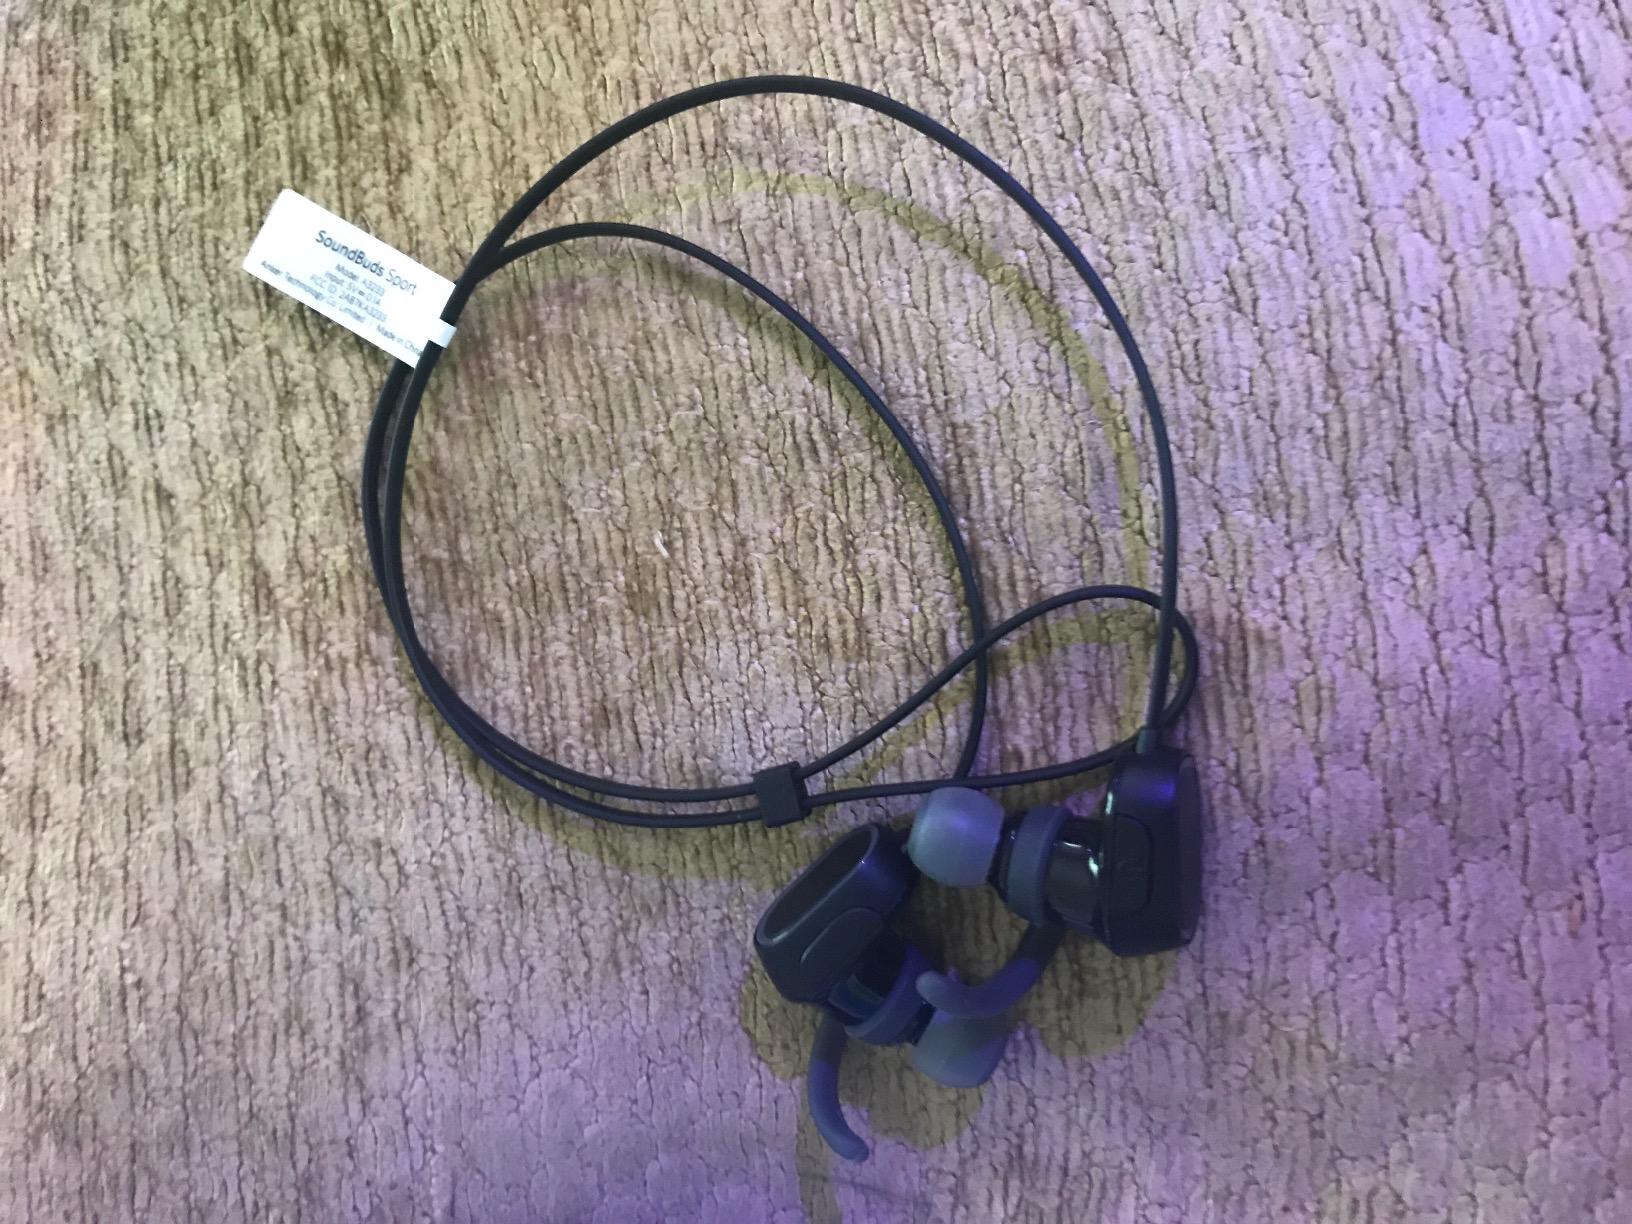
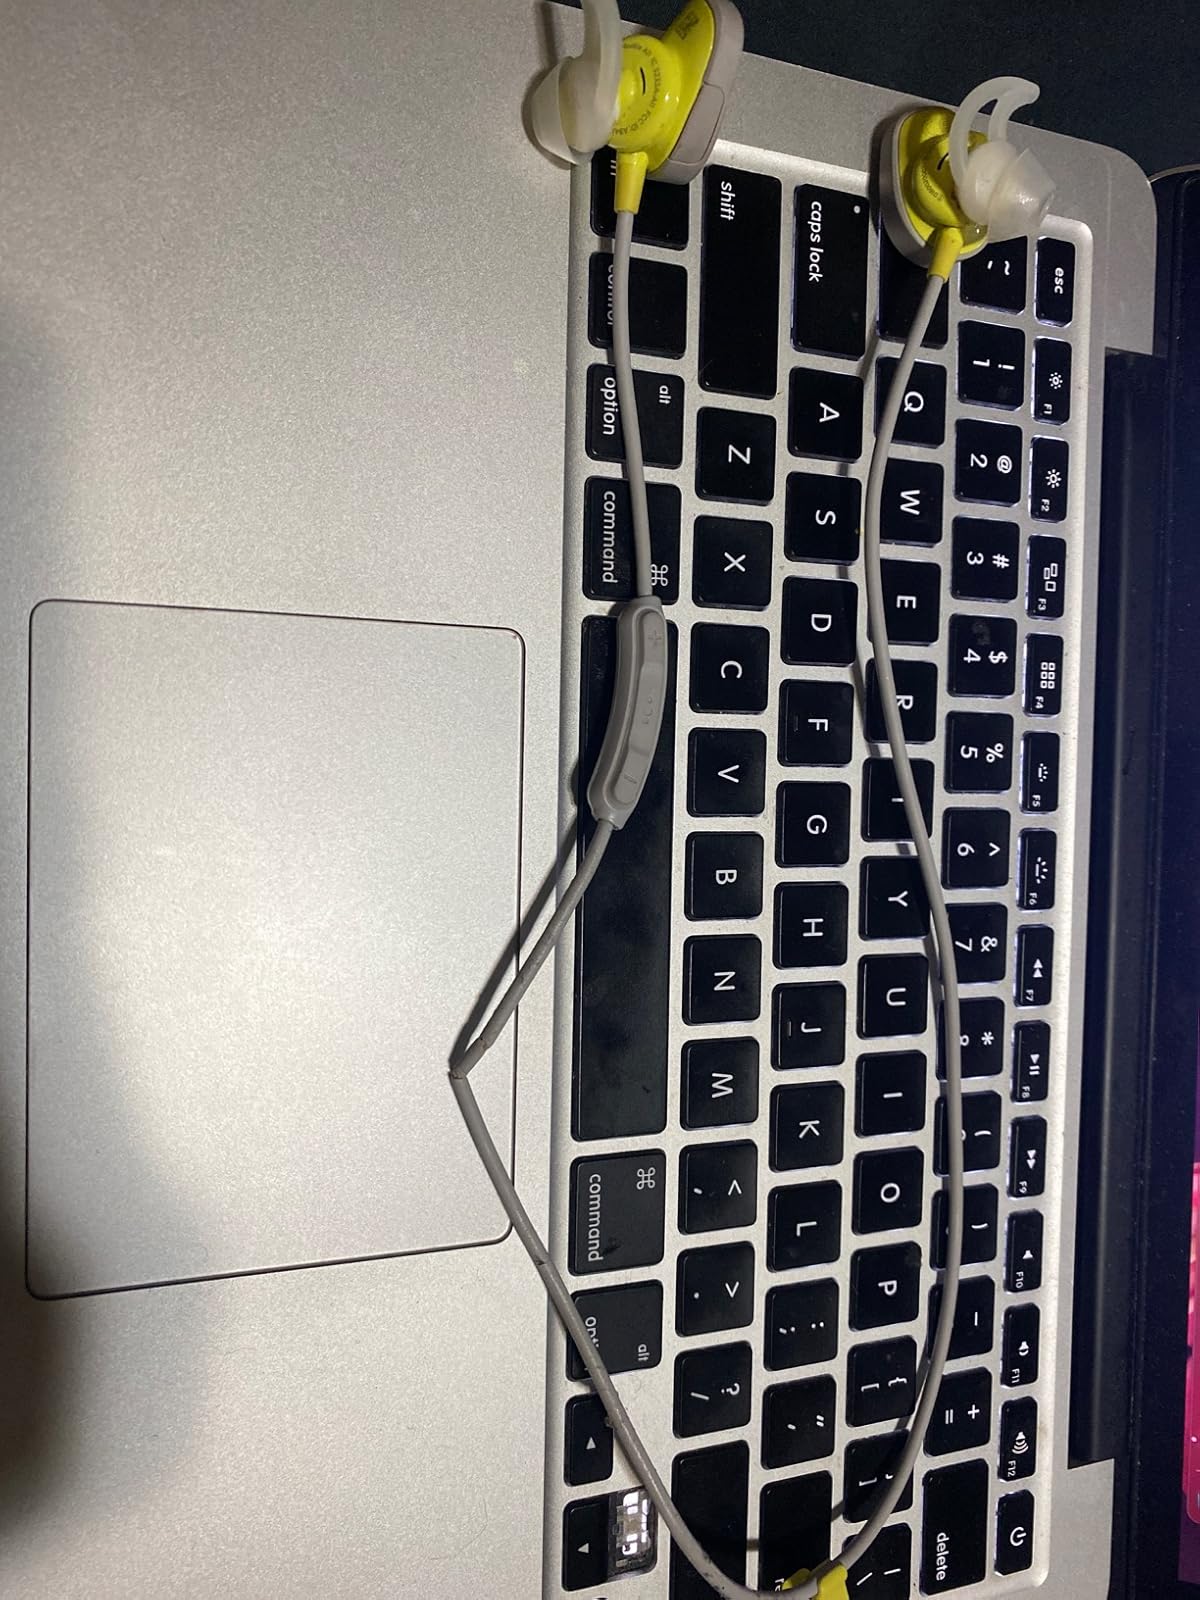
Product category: headphones
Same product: no